Weckeler

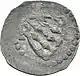
Palatine Weckeler ("Schüsselpfennig")

The Weckeler, also called a Weckelerpfennig, is a one-sided silver Palatine "pfennig" coin of the 14th and 15th century, which was also called the "Wegkpfennig" in the local dialect. It occurs both as a "Schüsselpfennig" and as a non-domed, planar coin. The "pfennigs" were given their contemporary name after their image, a lozenged coat of arms.